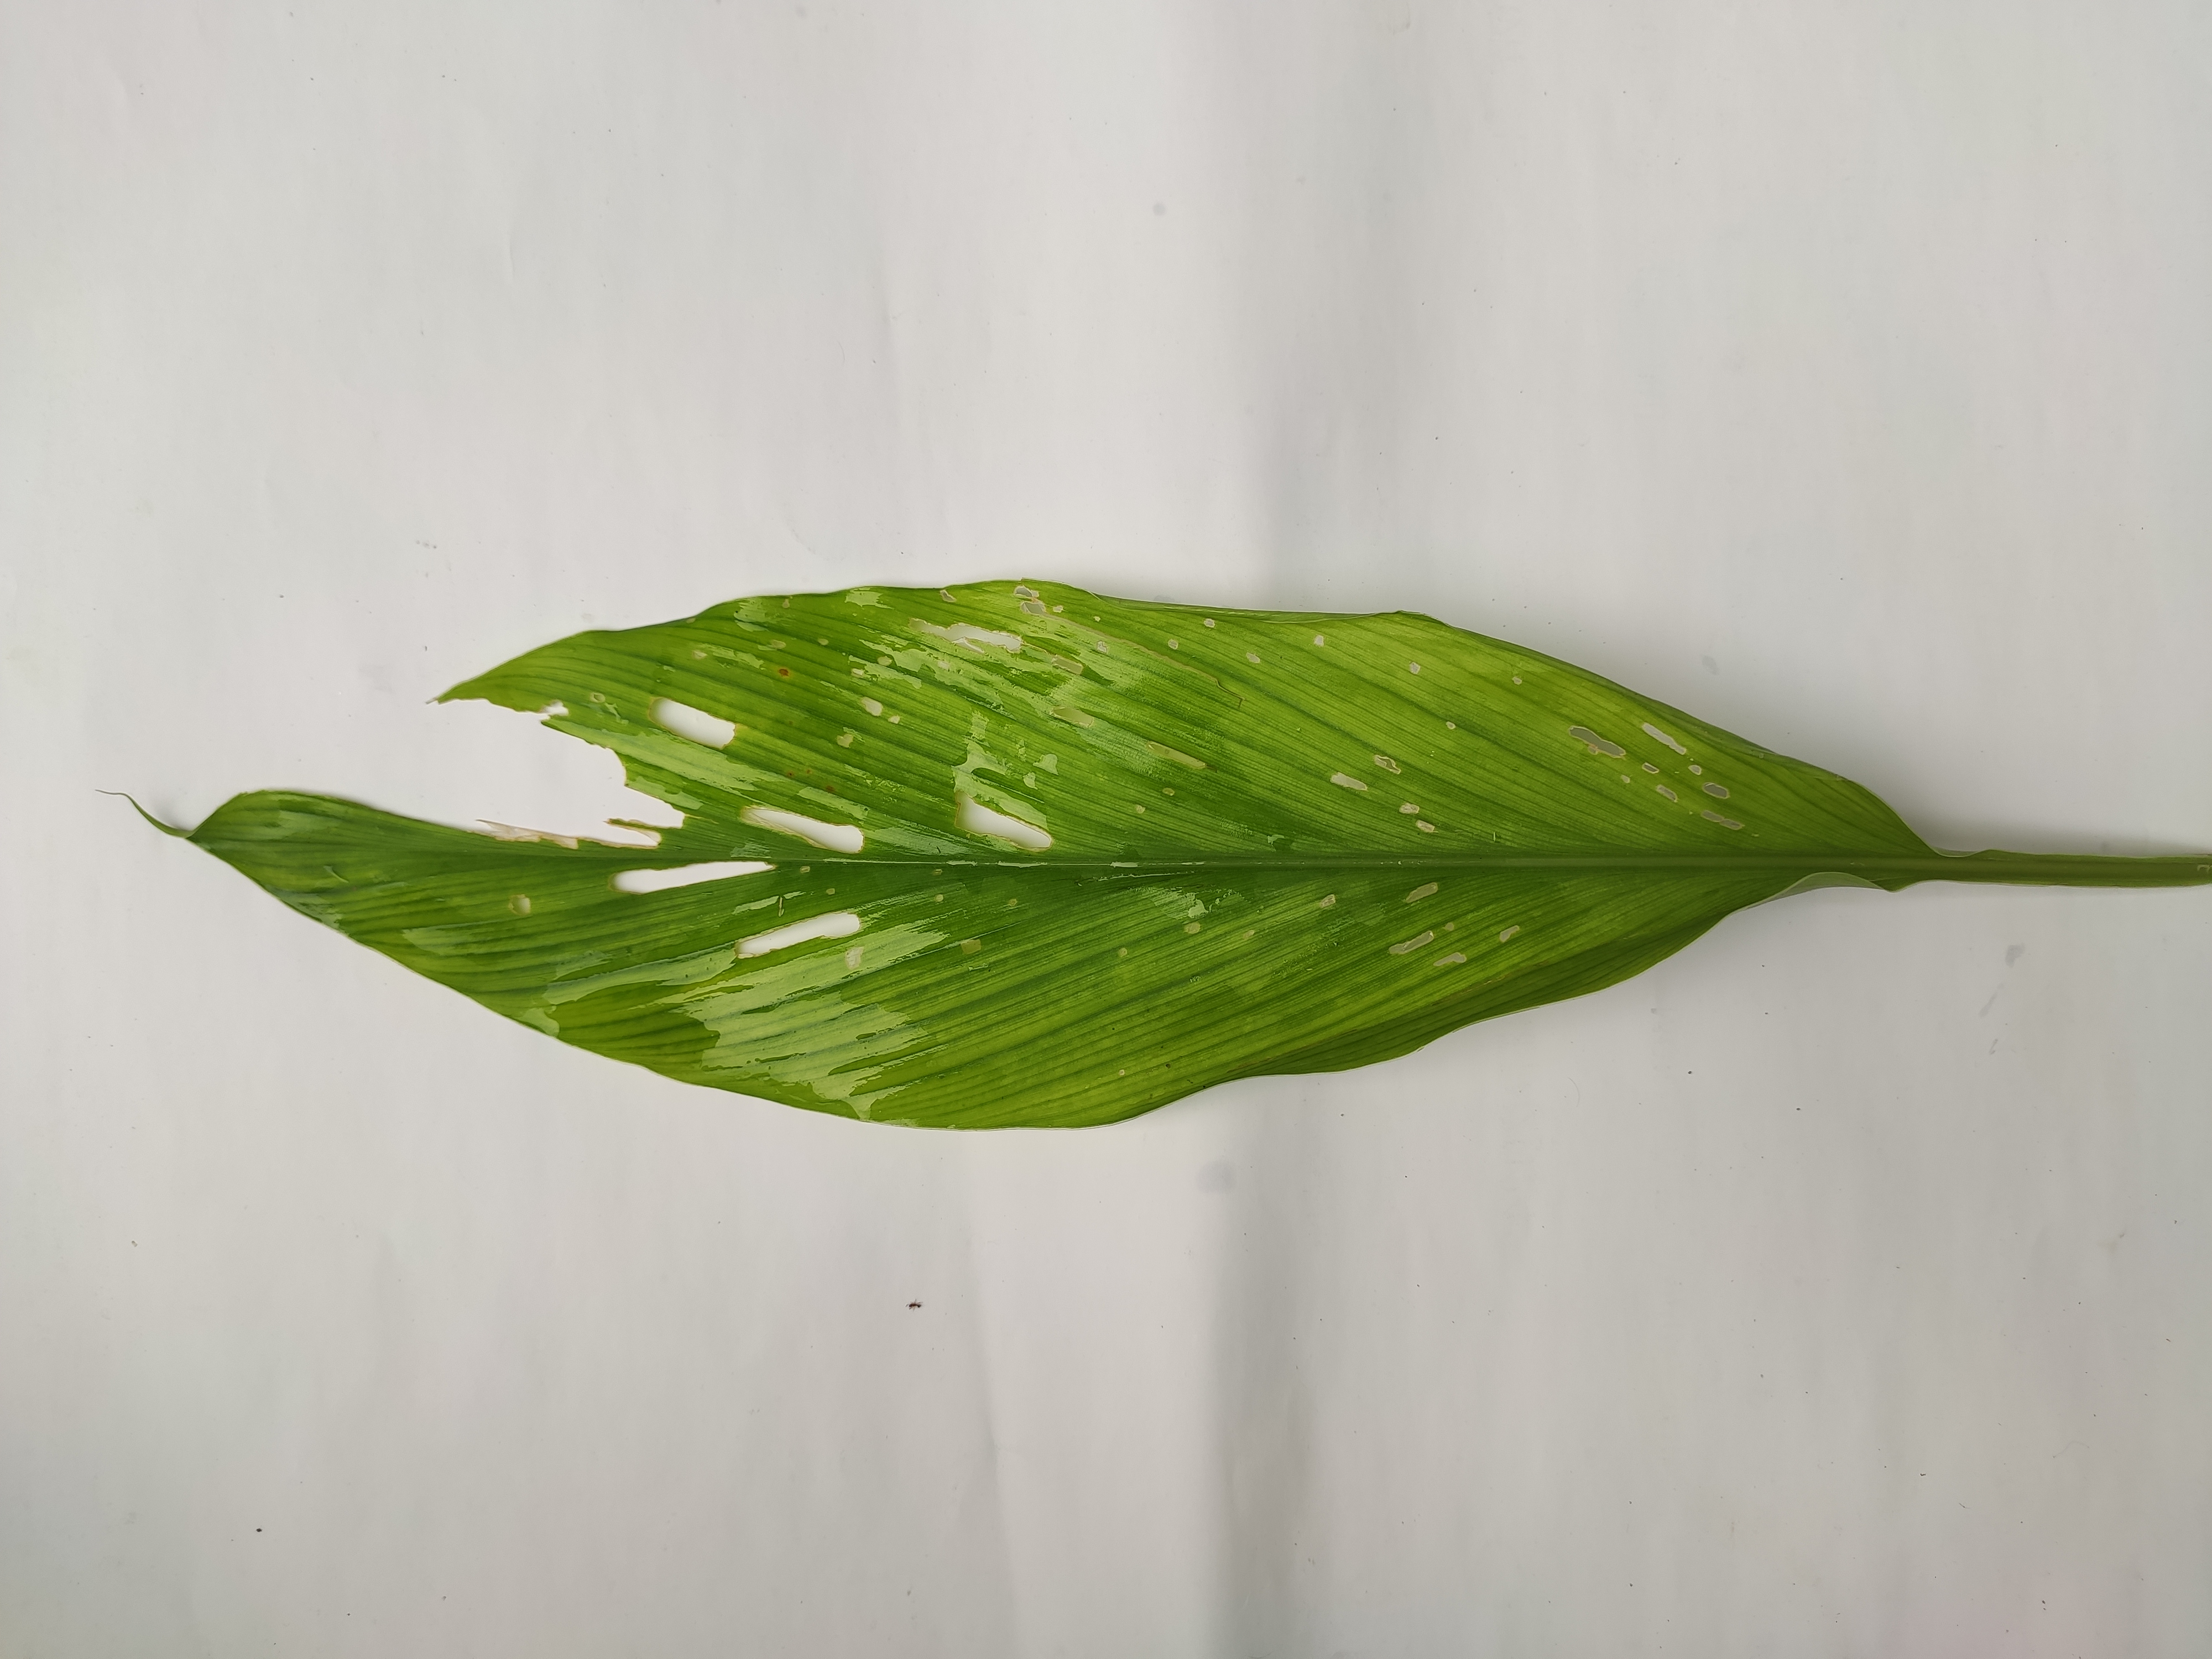
Label: Aphids_Disease